Political career of Rab Butler (1941–1951)

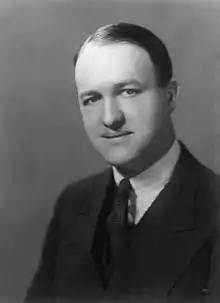
Butler in 1934

Richard Austen Butler, Baron Butler of Saffron Walden (9 December 1902 – 8 March 1982), generally known as R. A. Butler and familiarly known from his initials as Rab, was a British Conservative Party politician.